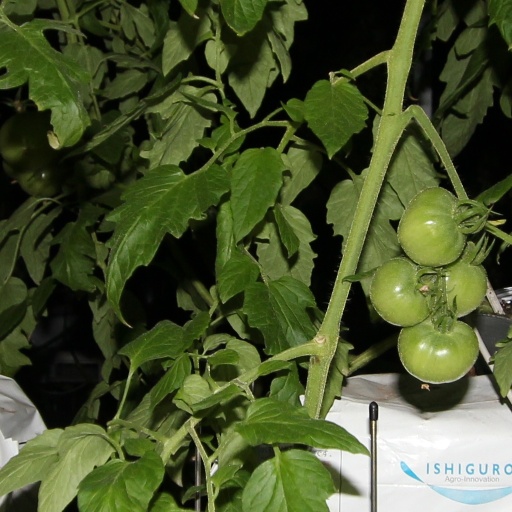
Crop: tomato